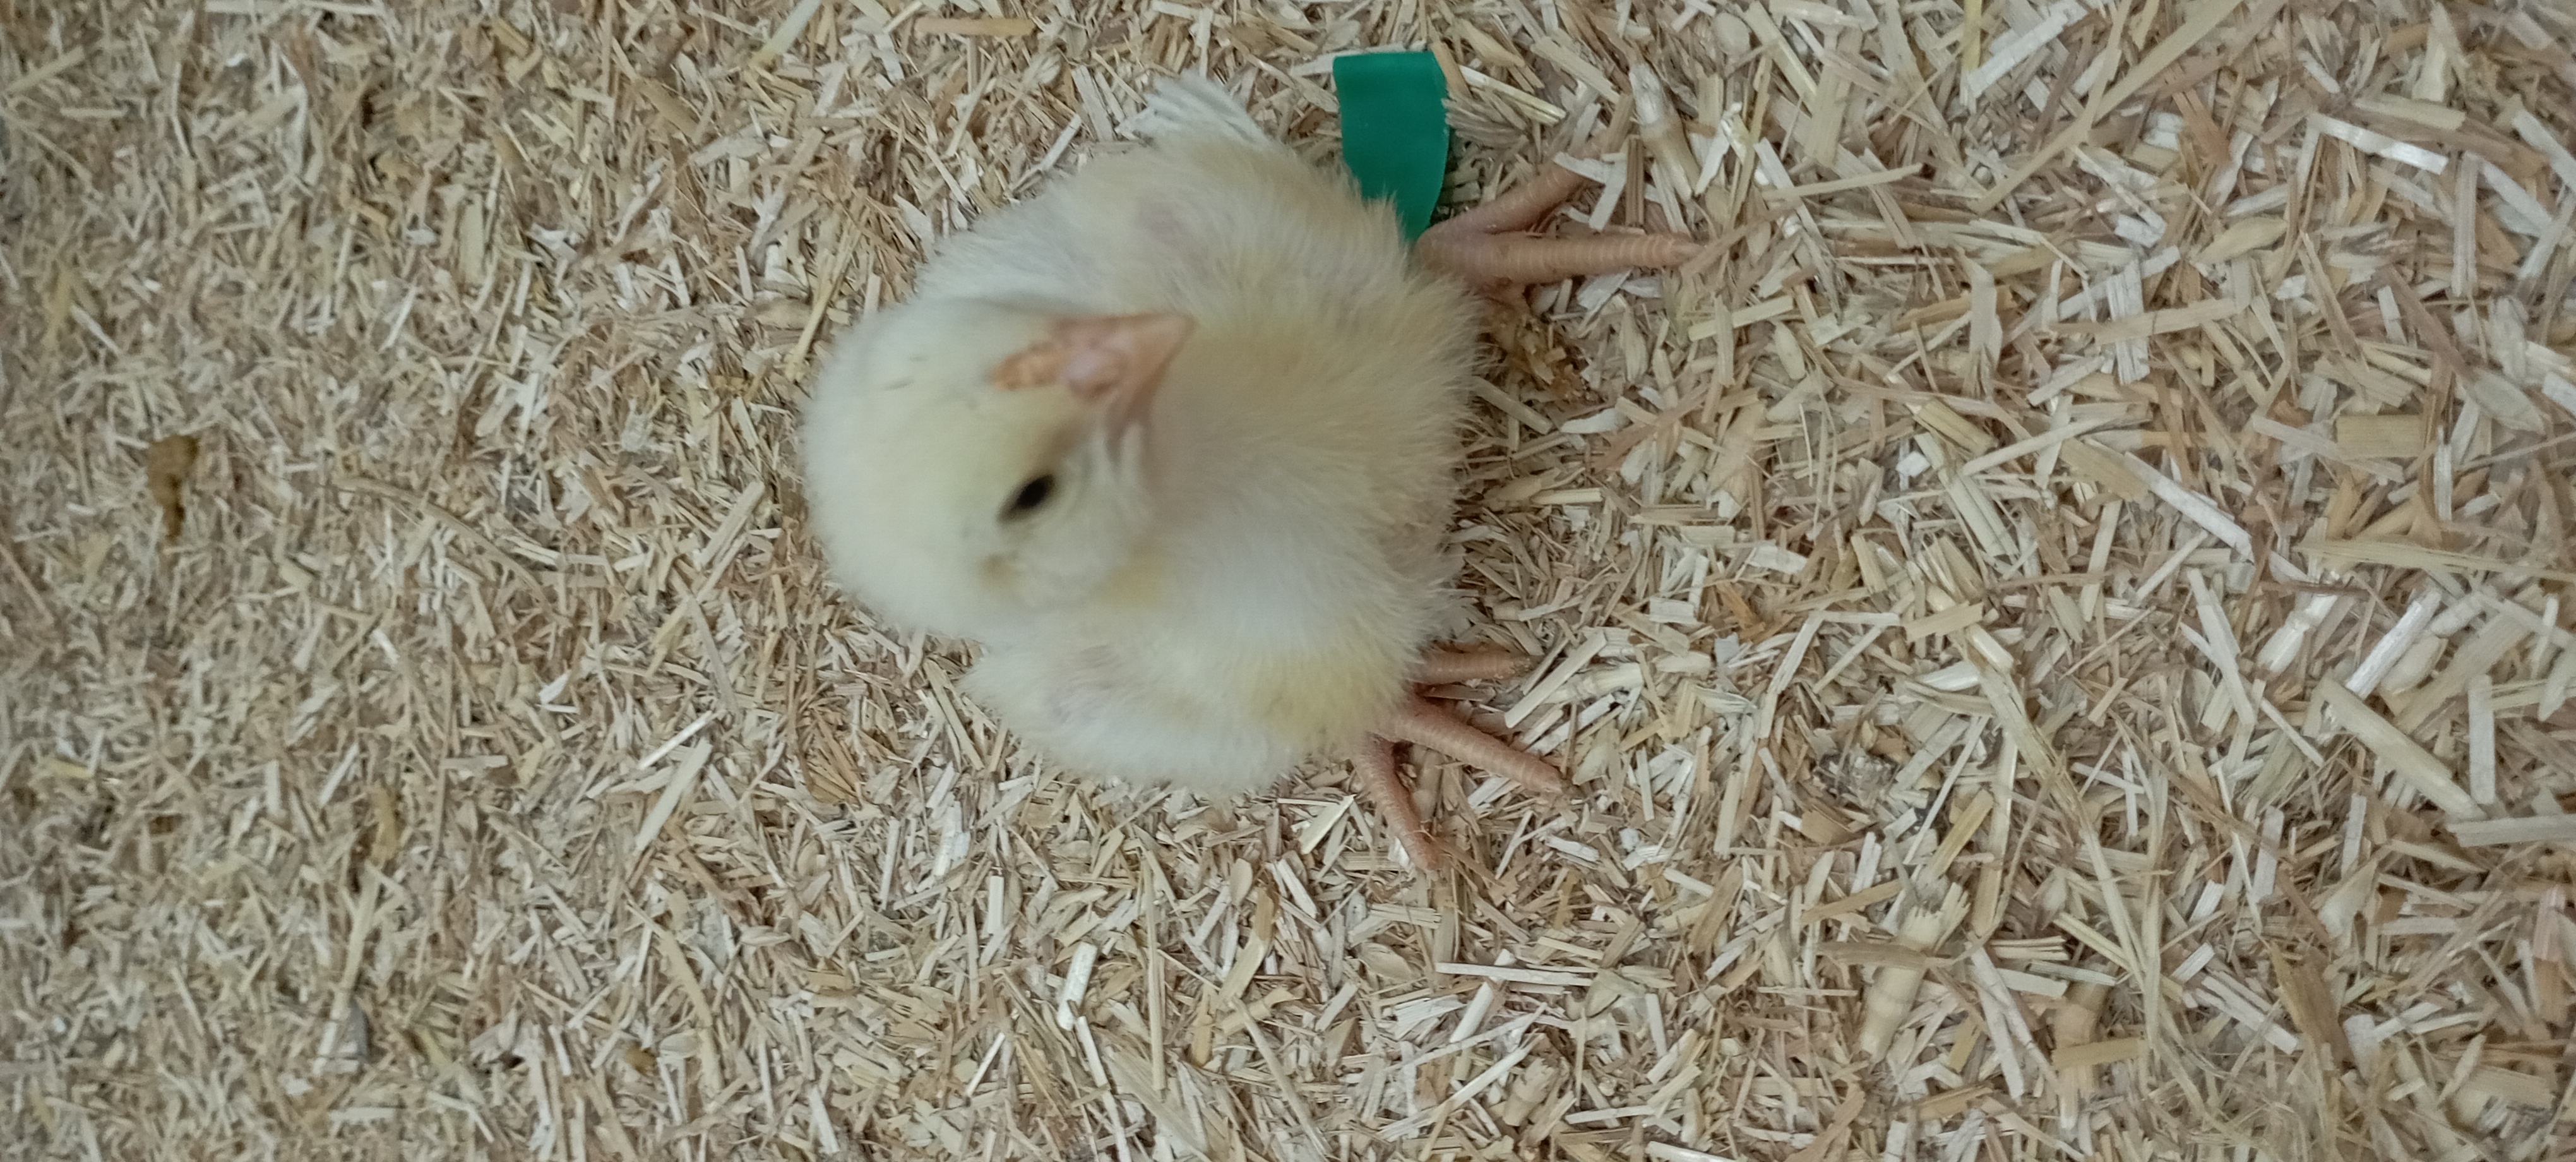
Weight: 198 g